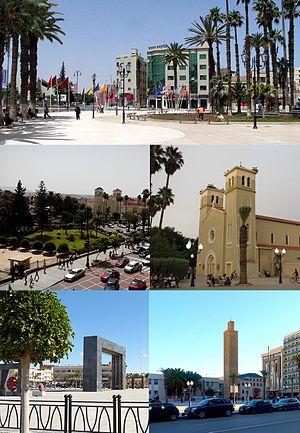
Oujda est une ville située dans le Nord-Est du Maroc, bordée au nord et a l'ouest par le Rif oriental dont elle est à la limite. Elle est le chef-lieu de la préfecture d'Oujda-Angad, dans la région de l'Oriental. Sa proximité avec le port de Nador, autre grande ville de l'Oriental, et avec l'Algérie lui permet d'être un point de passage entre le Maroc et l'Algérie. La ville compte une population de 410 000 habitants, selon le dernier recensement général de la population en 2014, faisant d'elle la dixième plus grande ville du Maroc. Oujda a été fondée par Ziri Ibn Attia, vers 994 au centre de la plaine d’Angad.